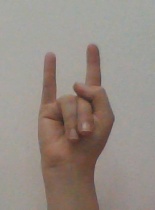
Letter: la